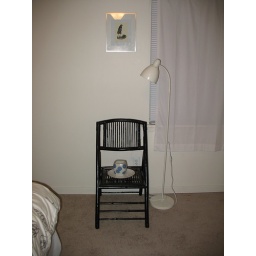
the chair - sprypainted bamboo with shiny black. Awesome pring above btw - you just cnat see it in pic